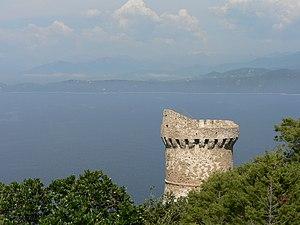
Le golfe d'Ajaccio est un golfe de la mer Méditerranée qui se situe en Corse, France.
Coti-Chiavari est une commune française située dans la circonscription départementale de la Corse-du-Sud et le territoire de la collectivité de Corse.
Cet article recense les monuments historiques de la Corse-du-Sud, en France.